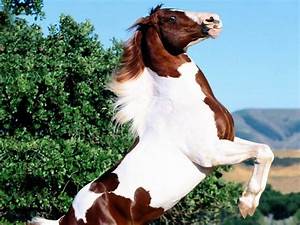
Label: horse